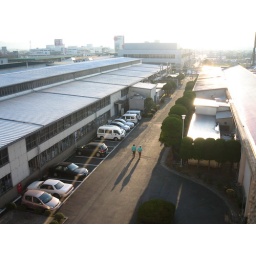
A view from outside a third floor window at Yaskawa in Yukuahri.